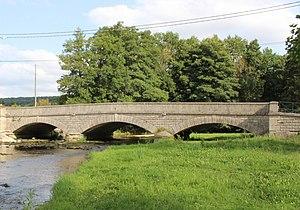
Le pont sur la Blaise.
Bouzancourt est une commune française située dans le département de la Haute-Marne, en région Grand Est.